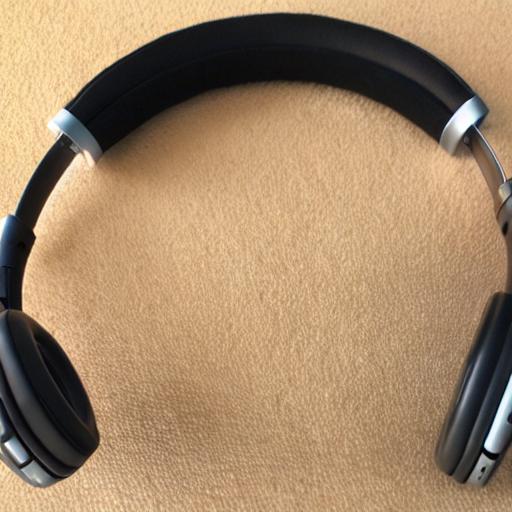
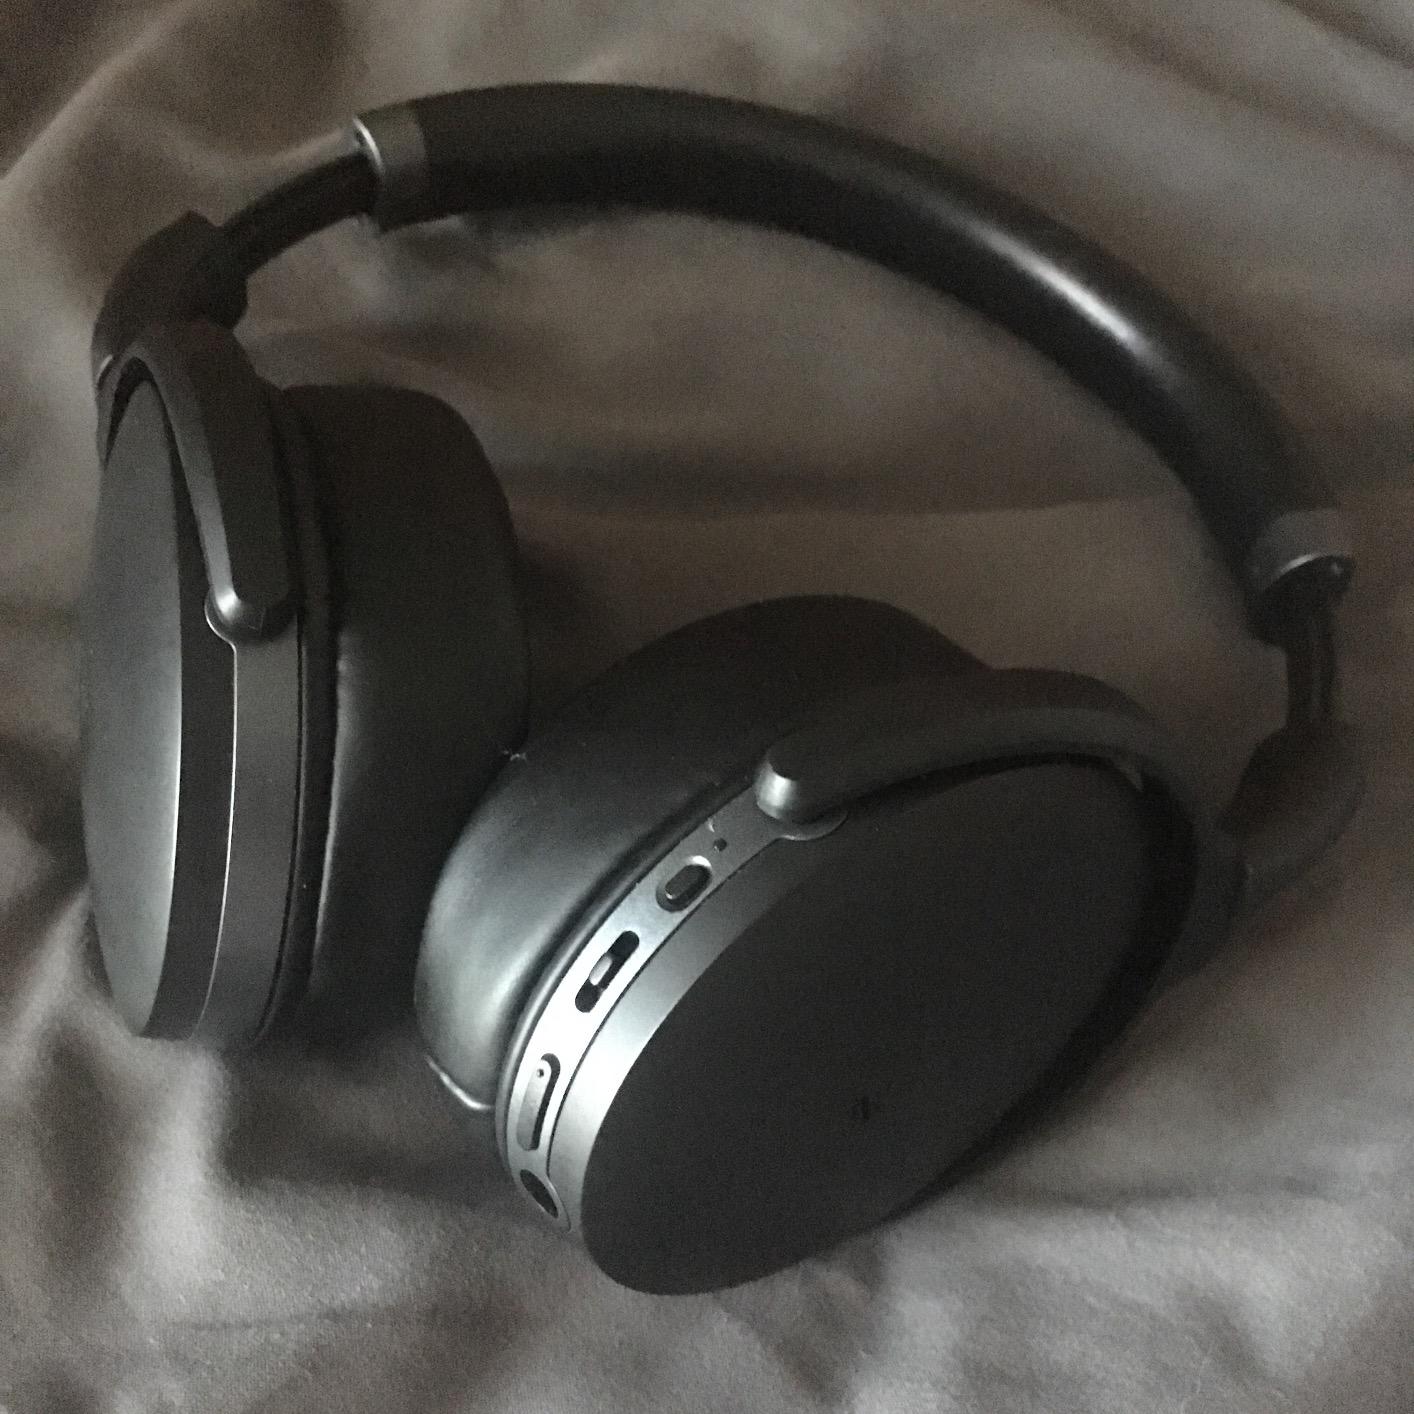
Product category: headphones
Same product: no